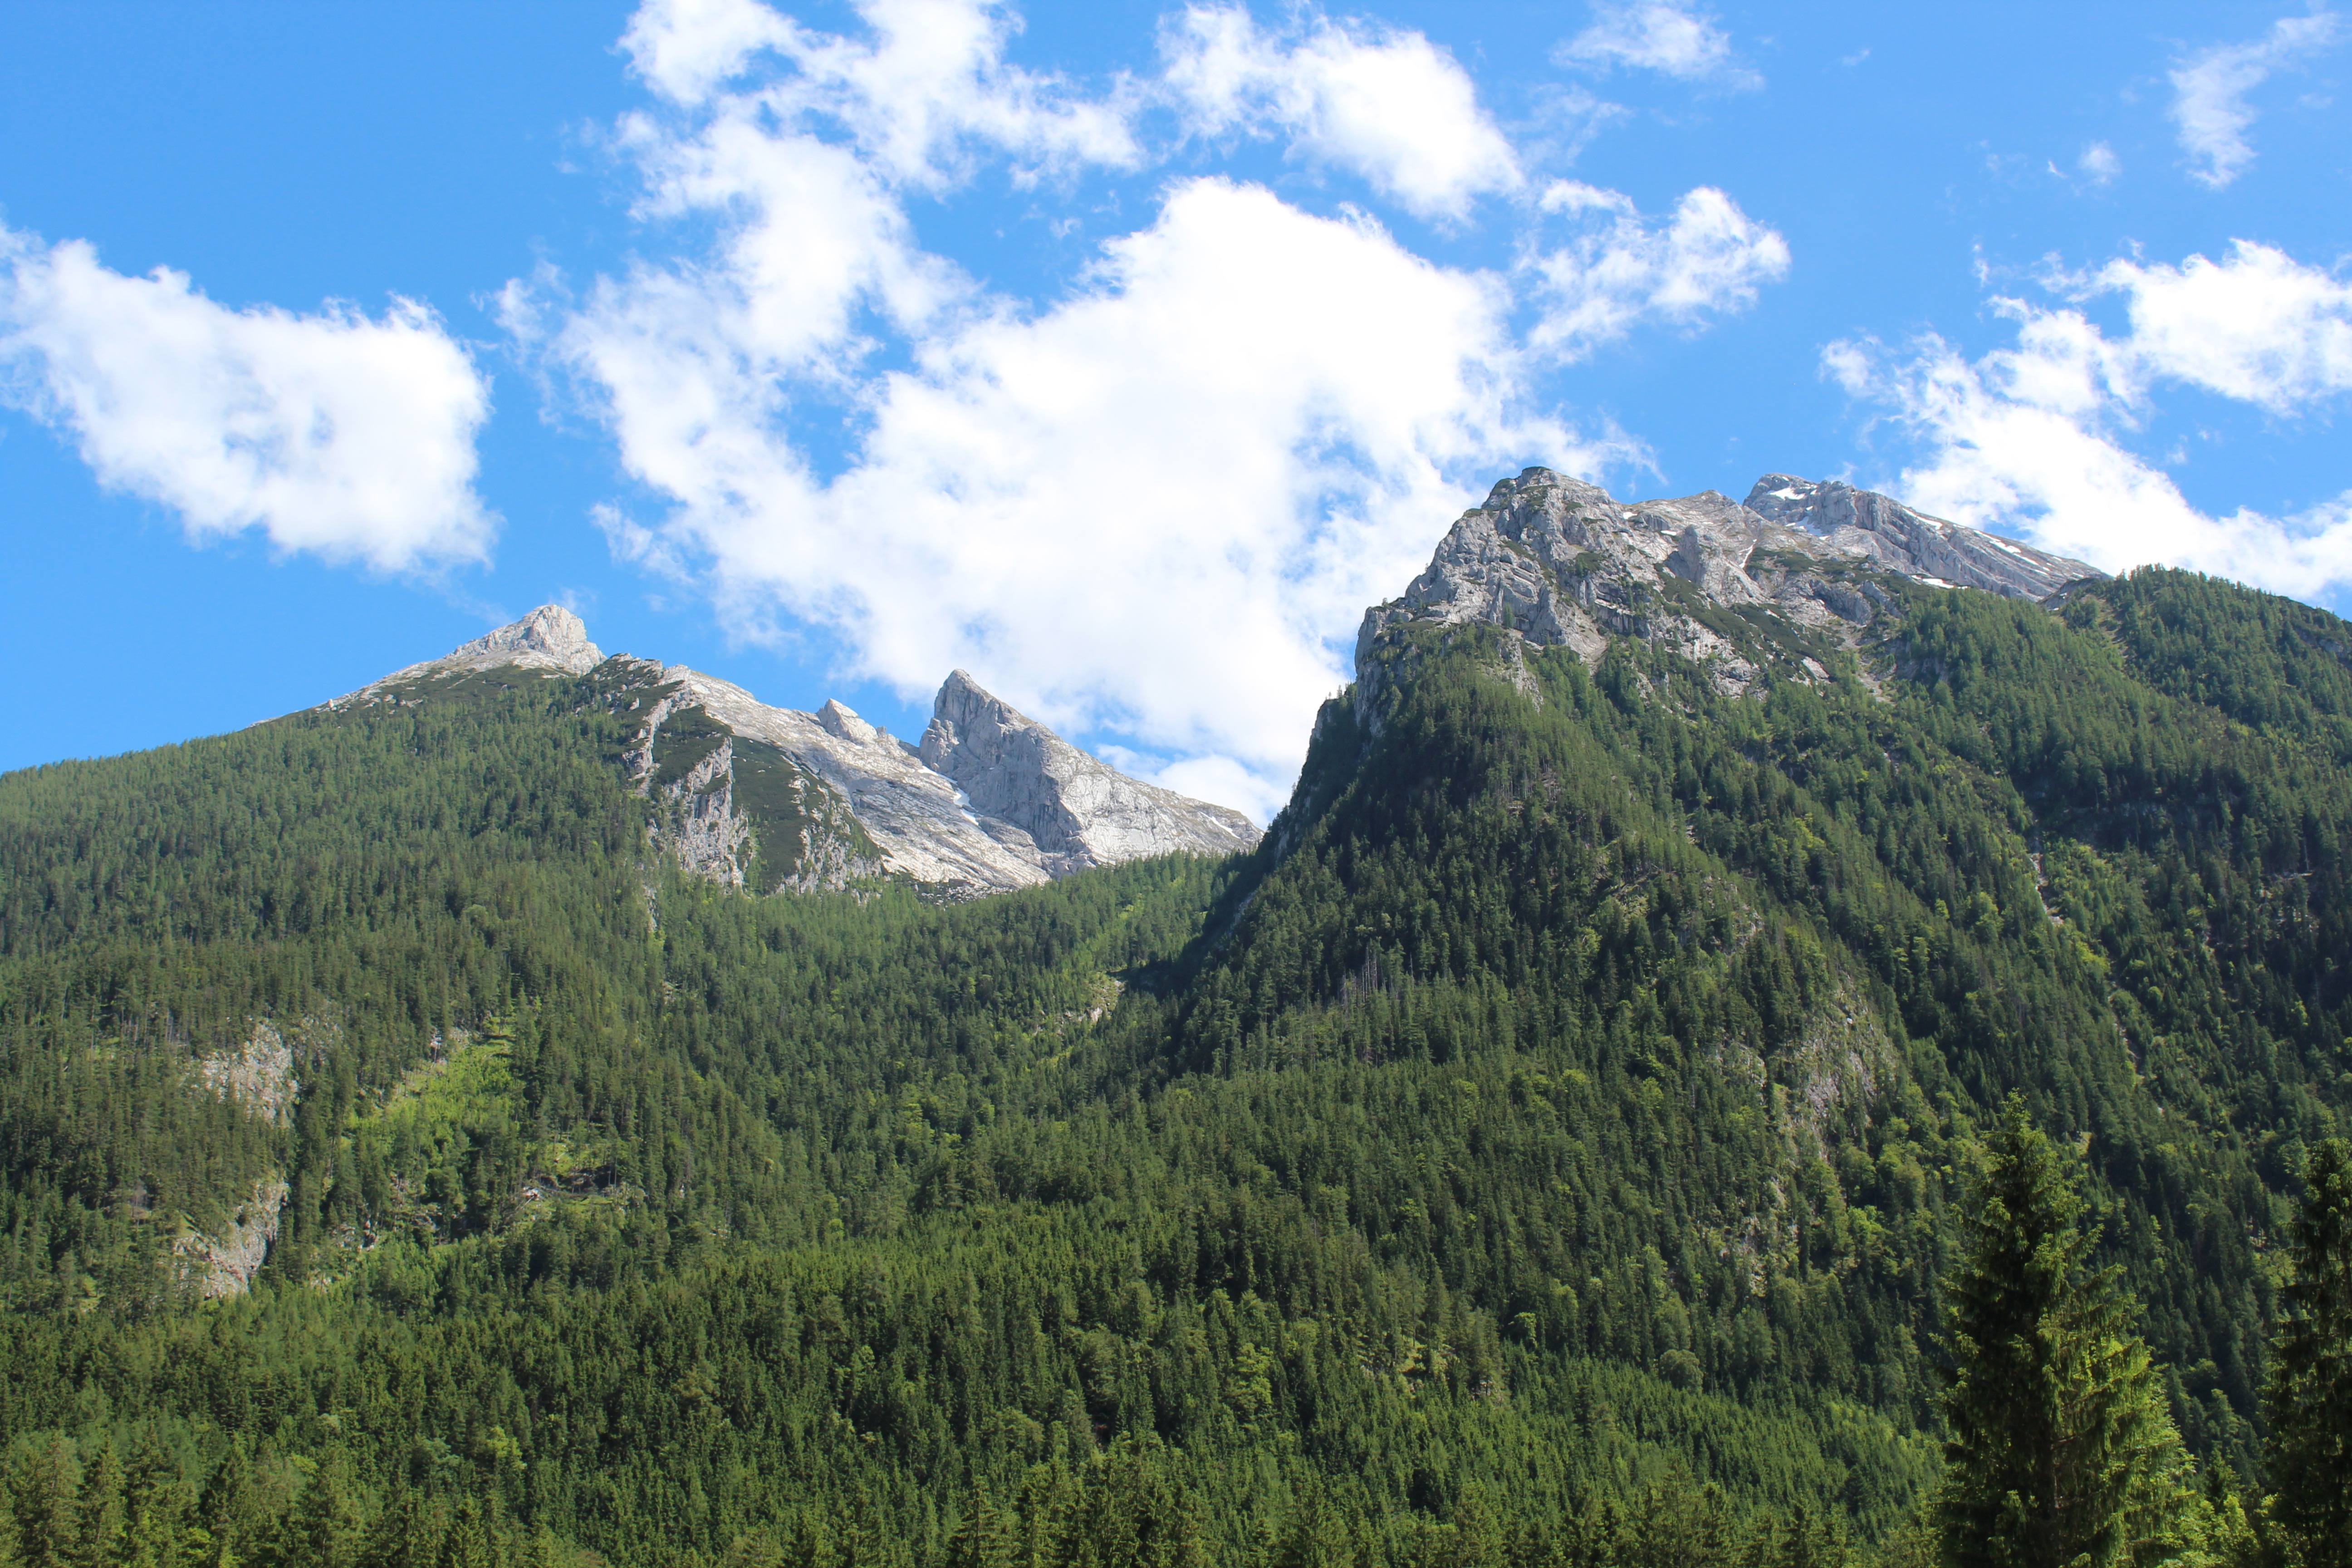
landscape, tree, water, nature, forest, wilderness, walking, mountain, meadow, hill, lake, valley, mountain range, panorama, rest, highland, national park, ridge, mountains, alps, plateau, germany, bavaria, fell, habitat, waters, ecosystem, berchtesgaden, berchtesgaden national park, landform, upper bavaria, hintersee, mountain pass, hill station, berchtesgadener alps, high cold, natural environment, geographical feature, mountainous landforms, temperate coniferous forest